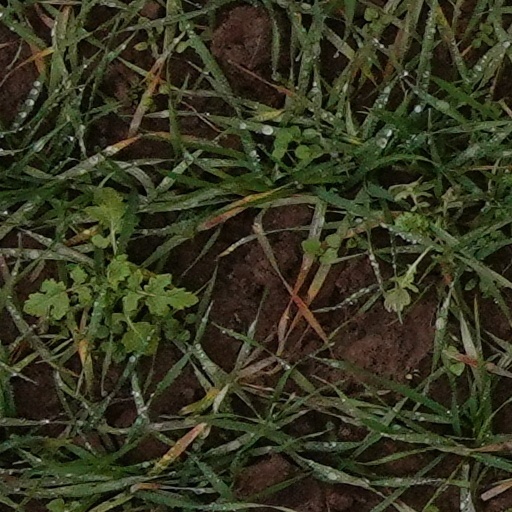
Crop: wheat